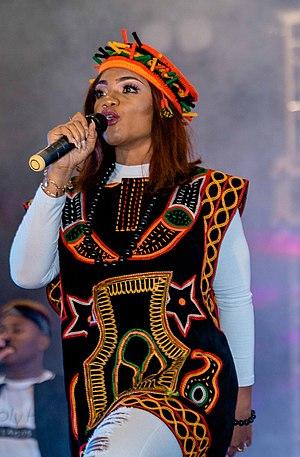
Ada Ehi est une chanteuse de musique chrétienne contemporaine évangélique nigériane.